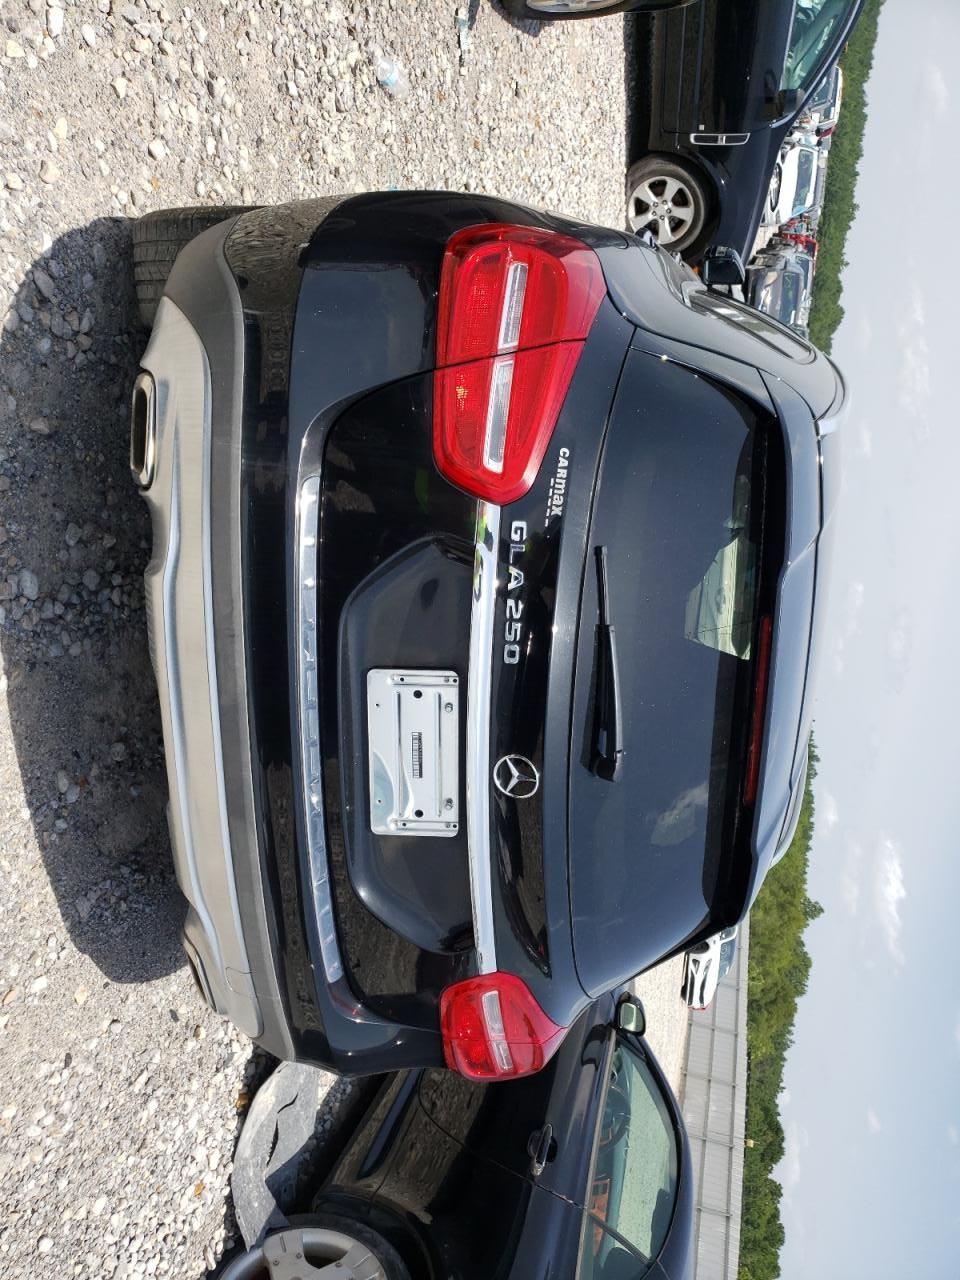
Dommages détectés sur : malle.
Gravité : mineur